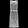
Label: Dress